Contemporary Art Gallery (Vancouver)

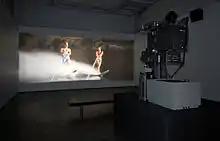
Shannon Oksanen's exhibit "Summerland" in one of the two galleries at the exhibition facility

The Contemporary Art Gallery is located in the ground floor and mezzanine of a residential condominium building at 555 Nelson Street, at the corner of Nelson and Richards, just on the edge of Yaletown, in Vancouver, British Columbia, Canada. In 2001, Martin Lewis, a UBC Professor and Noel Best Architect AIBC designed the facility the CAG now occupies. The exhibition facility consists of two galleries and a series of window vitrines on the façade that provide an additional opportunity for exhibition. The B.C. Binning Gallery is and the Alvin Balkind Gallery is . A reception area adjoins the reading room, in which visitors can access information on current and past exhibitions. The Abraham Rogatnick Library, which participates in an international catalogue exchange with other galleries and museums, is located on the second floor and is open to the public by appointment. The building was awarded an AIBC Architectural Award of Excellence, Lieutenant Governor Medal in 2002. The Contemporary Art Gallery operates on the ancestral and unceded lands of the xʷməθkwəy̓əm (Musqueam), Sḵwx̱wú7mesh (Squamish) and (Tsleil-Waututh) Nation.